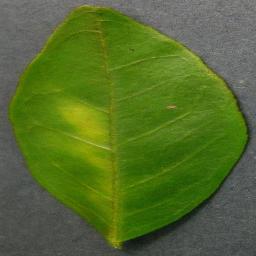
Label: Orange___Haunglongbing_(Citrus_greening)